Arikamedu

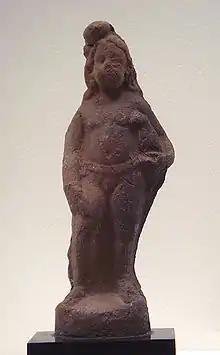
A statue of a girl with a bird, 2nd Century CE, found at Arikamedu

Arikamedu is an archaeological site in Southern India, in Kakkayanthope, Ariyankuppam Commune, Puducherry. It is from the capital, Pondicherry of the Indian territory of Puducherry.